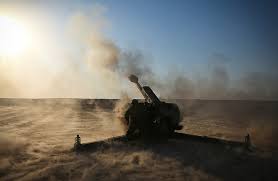
Label: D-30